Long Road in the Dunes

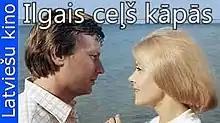

Long Road in the Dunes is a 1981 Soviet Latvian seven-part TV melodrama, directed by Aloizs Brenčs. The original series was shot in Latvian by the Riga Film Studio, and an additional version was released with Russian voiceovers.